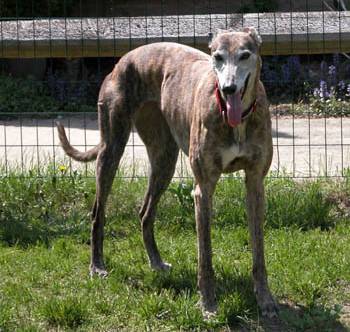
Label: dog